Amador Central Railroad

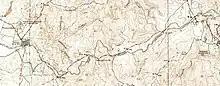
Amador Central Railroad route in 1941

The Amador Central traces its history back to the Ione & Eastern Railroad. In 1902, the Ione & Eastern proposed to build a line from Ione to Sutter Creek and then an additional to Volcano, California. The Ione & Eastern only completed a line to Sunnybrook. The railroad survived a few short years and filed bankruptcy, then sold in 1904 and renamed as the Amador Central Railroad. The line continued to Martell, CA and the first train pulled into Martell later that same year.